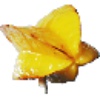
Label: Carambula 1